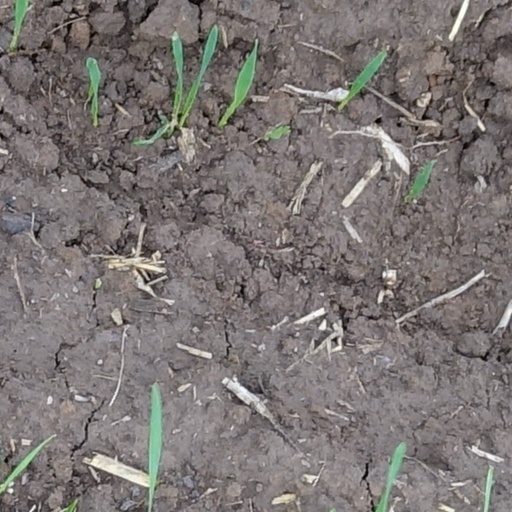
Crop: wheat